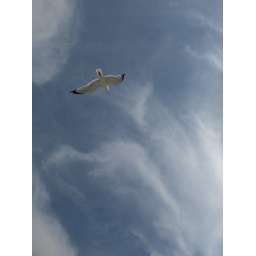
Soaring seagull against wispy clouds in the sky